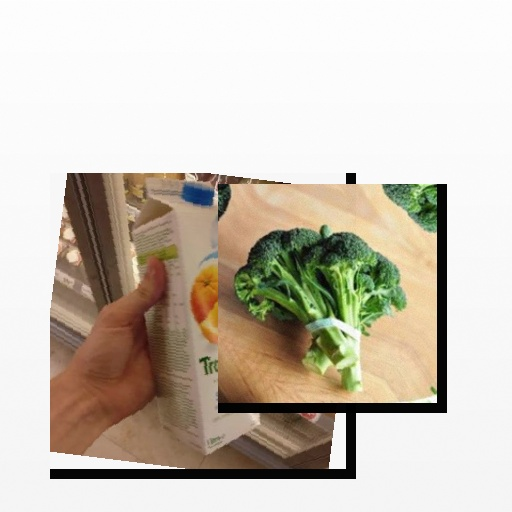
Food items: mixed_juice, broccoli